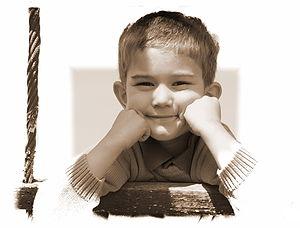
Garçon, est un terme polysémique désignant un jeune homo sapiens, généralement de petite taille, de sexe, ou de genre masculin, n'ayant pas encore atteint le statut d'Homme, que ce statut résulte, selon les époques, les sociétés, ainsi que de l'âge.